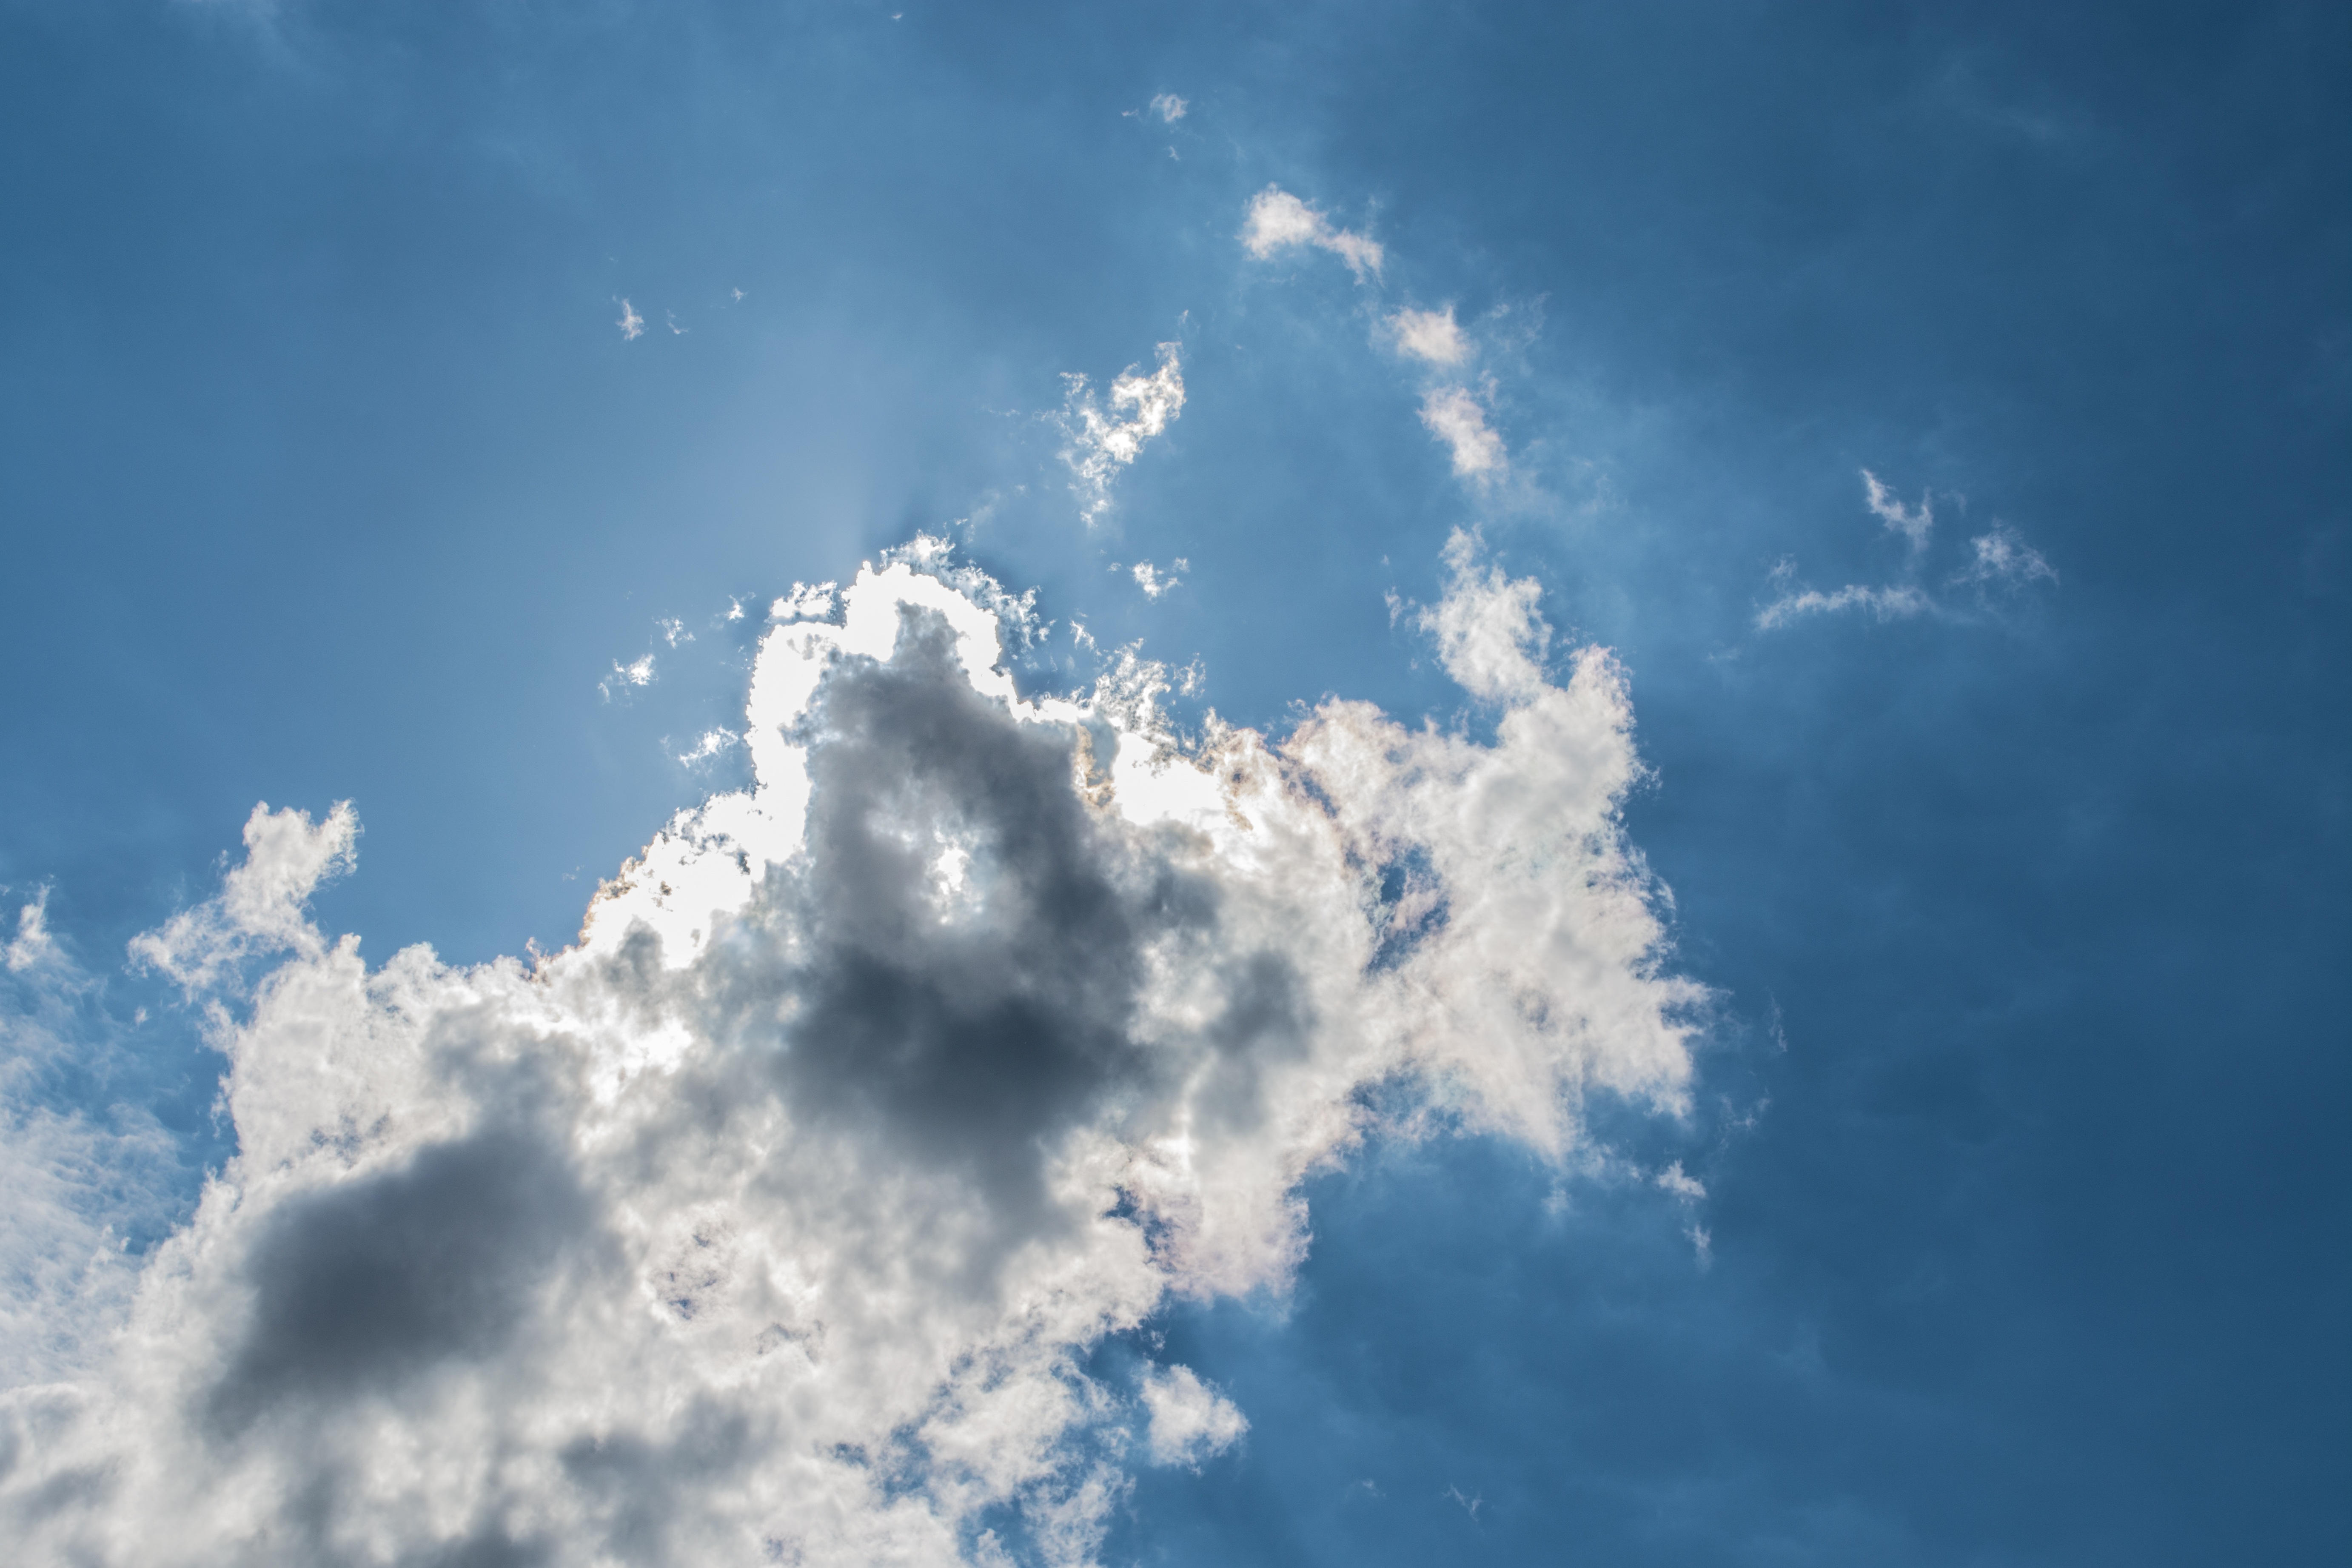
cloud, sky, sunlight, atmosphere, summer, daytime, cumulus, blue, clouds, sunbeam, clouds form, meteorological phenomenon, steel blue, atmosphere of earth